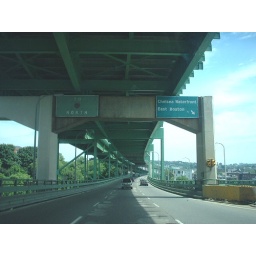
The highway near my house